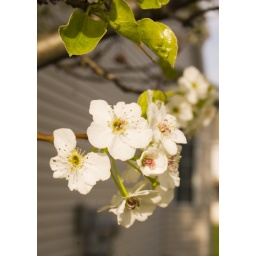
The tree in our front yard grew small white flowers. A nice Spring time touch.